Sigmund Freud

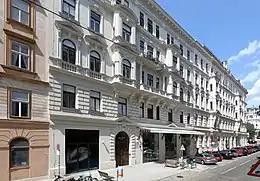
Freud's home at Berggasse 19, Vienna

In 1896, Minna Bernays, Martha Freud's sister, became a permanent member of the Freud household after the death of her fiancé. "[A] paper published in 1969 by John M. Billinsky contained the transcript of a conversation he had with [Carl] Jung in 1957, in which Jung confided that ... Minna herself had told him about her affair with Freud". The discovery of a Swiss hotel guest book entry for 13 August 1898, signed by Freud whilst travelling with his sister-in-law, has been presented as evidence of the affair.